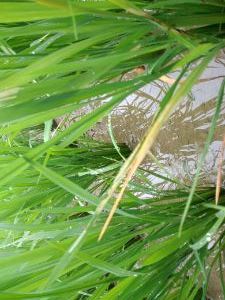
Disease: Tungro